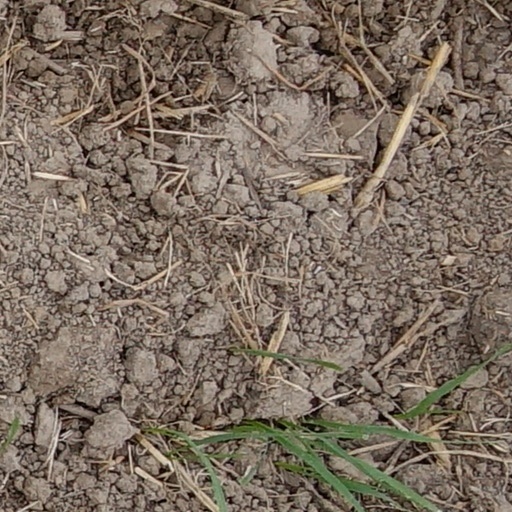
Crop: wheat